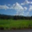
Label: plain